India at the 2016 Summer Paralympics

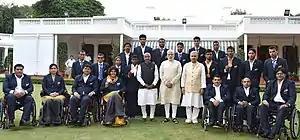
The Indian contingent with Prime Minister Narendra Modi

India achievied one berth in Women's individual recurve archery event after Pooja Khanna secured fifth-place finish in the final Paralympic qualifier held in Czechia and became first Indian para archer to qualify for the Paralympic Games.